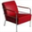
Label: chair